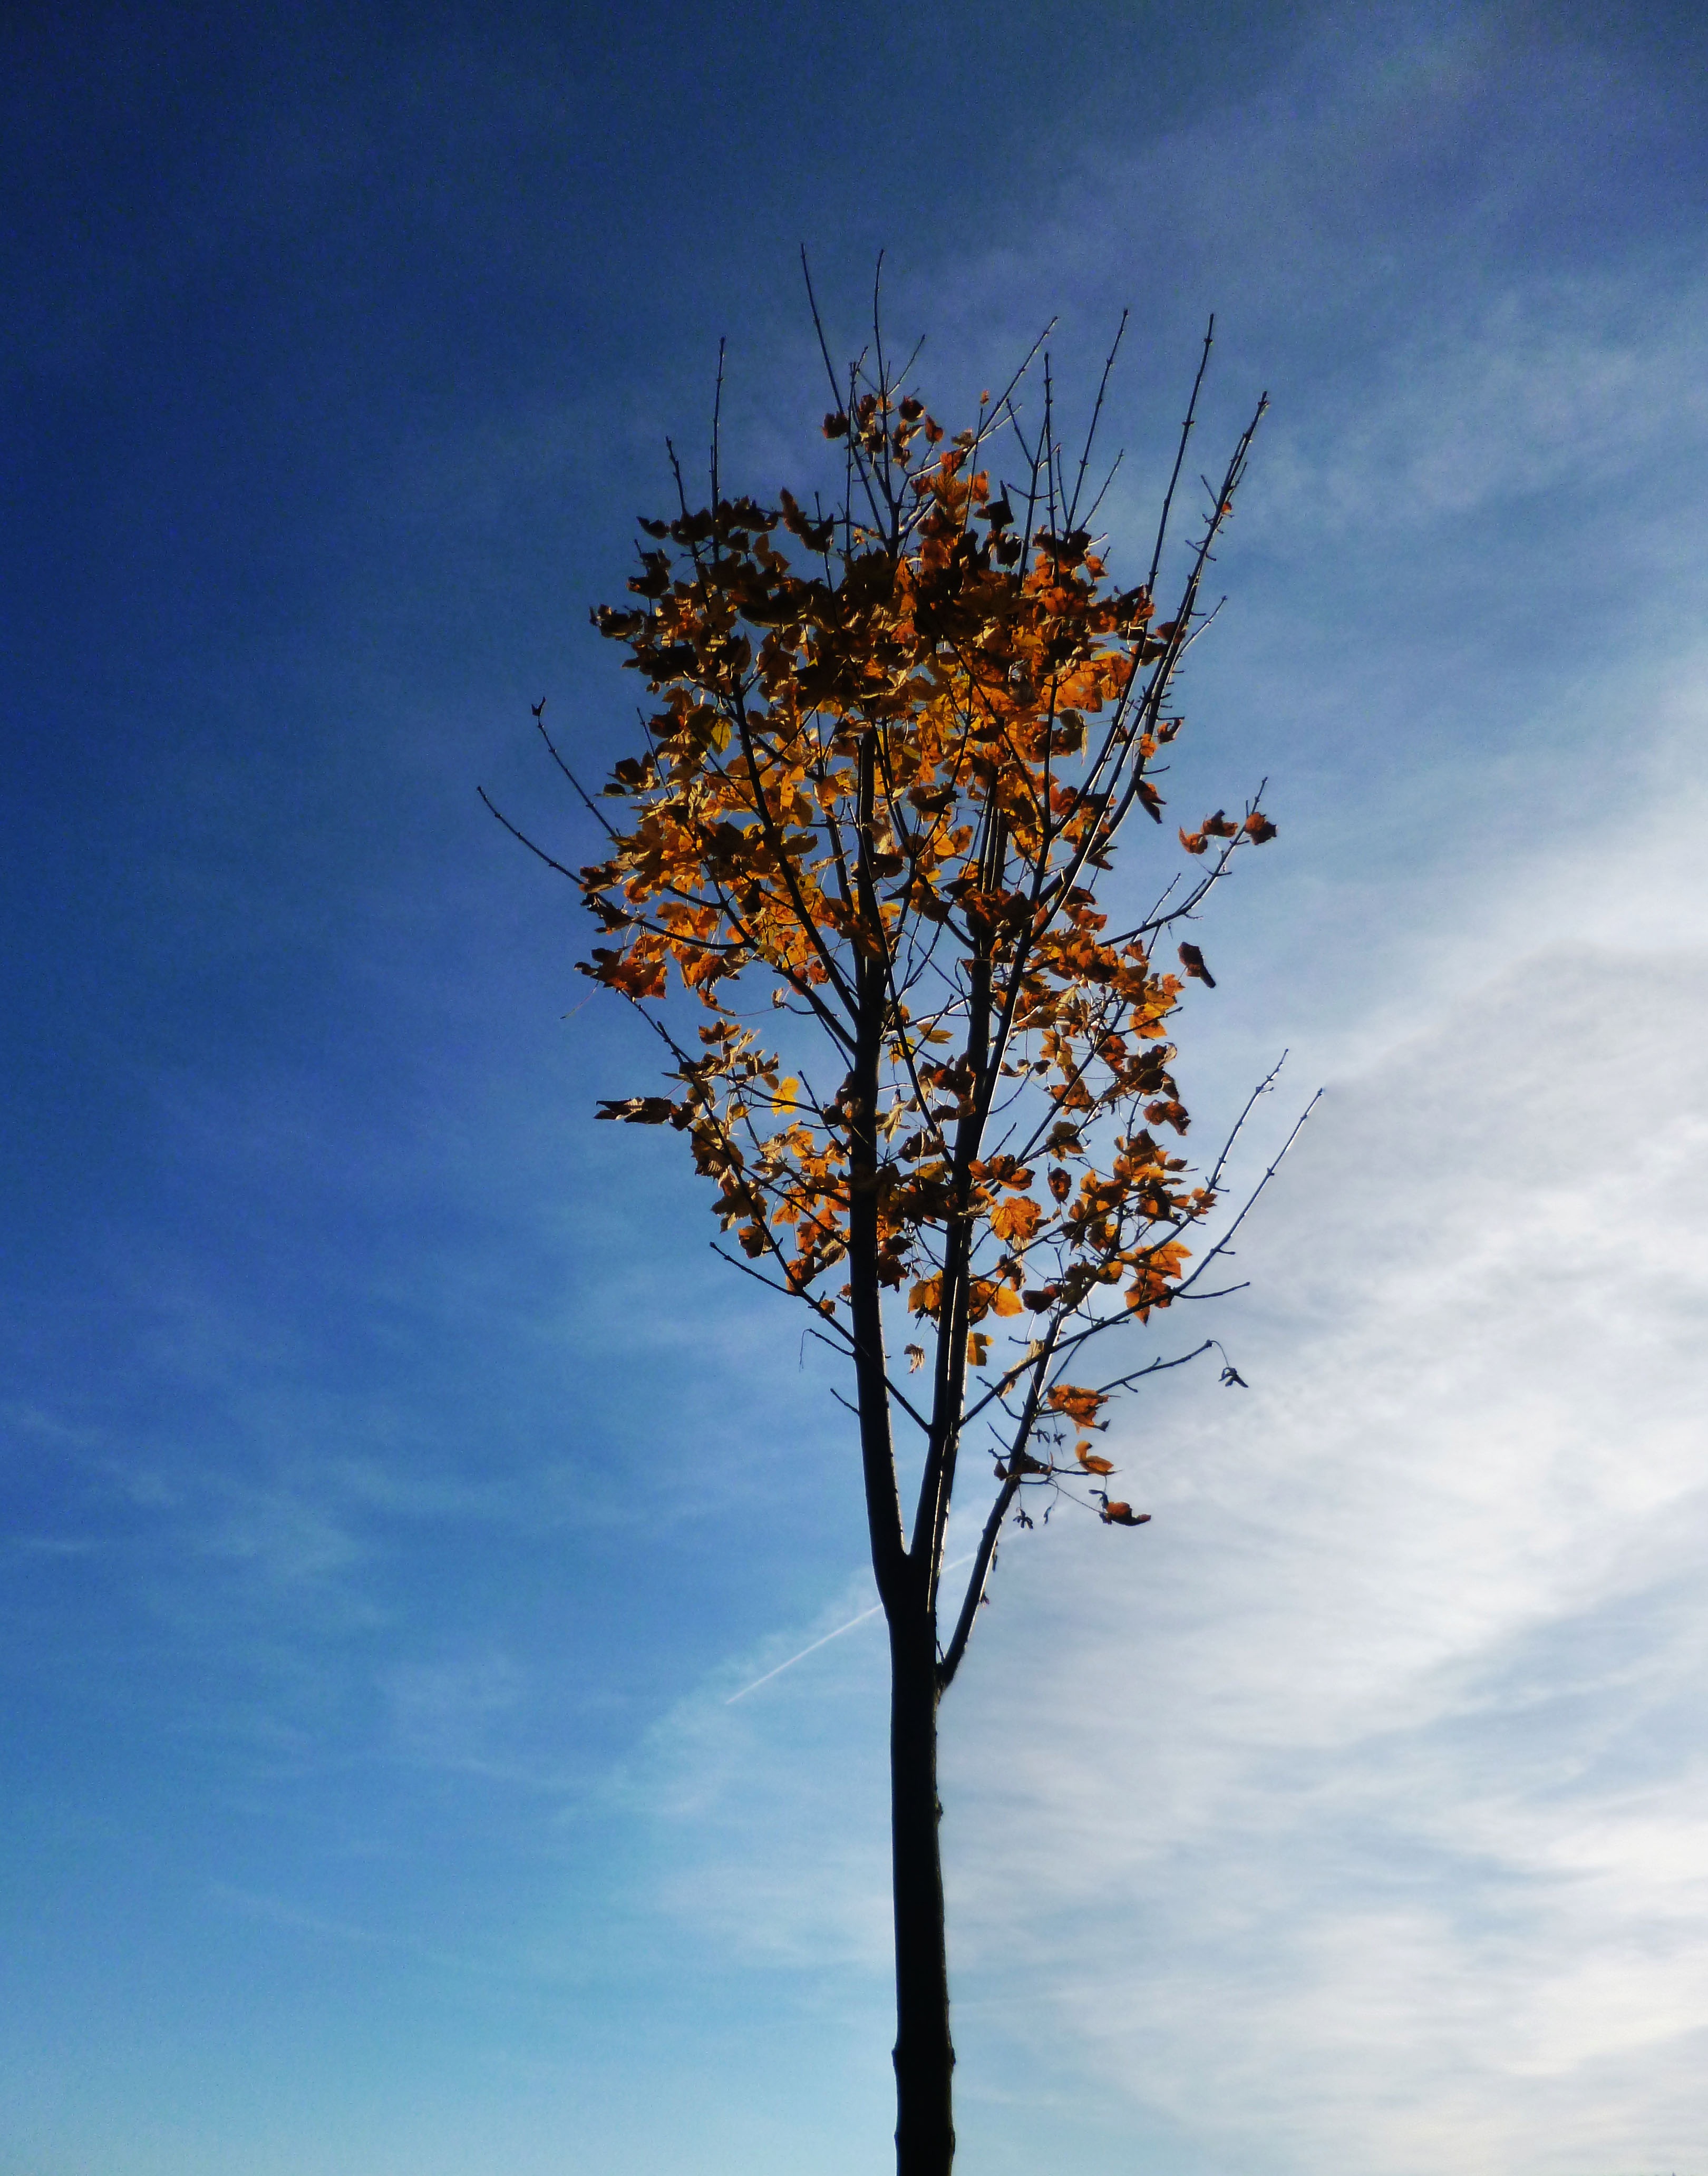
landscape, tree, nature, branch, cloud, plant, sky, sunset, sunlight, morning, leaf, flower, dusk, foliage, evening, reflection, heaven, color, autumn, blue, flora, season, crown, deciduous tree, leaves, colors, branches, the crown of the tree, tree of heaven, plant stem, woody plant, arecales